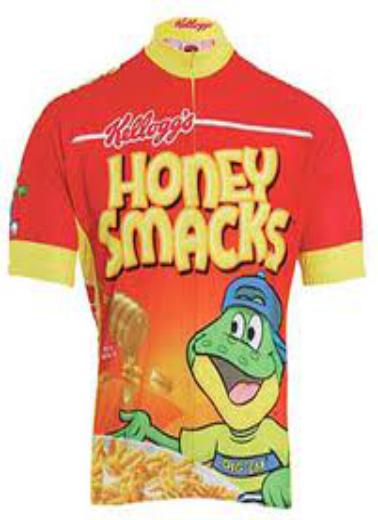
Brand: Honey Smacks
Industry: Food